Sidney S. Wade

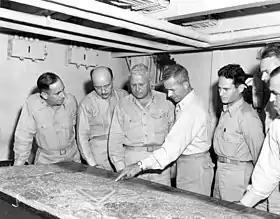
Wade (fifth from left) and III MAC staff during the planning of Okinawa operation. From left to right: David R. Nimmer, Walter A. Wachtler, Roy S. Geiger, Merwin H. Silverthorn, Wade, Francis B. Loomis Jr. and Gale T. Cummings.

Upon his graduation from the Amphibious Warfare School in 1940, Wade was appointed commanding officer of the Marine detachment aboard the cruiser USS "Louisville". While aboard this vessel, he participated in the raids at Bismarck Archipelago, New Guinea and Solomon Islands. Wade was promoted to the rank of major in May 1942 and ordered back to the United States for instruction at Army Command and General Staff College at Fort Leavenworth, Kansas. He returned to the South Pacific Area in December 1942 and assigned to the intelligence section on staff of the I Marine Amphibious Corps (IMAC) under Major General Clayton Barney Vogel.